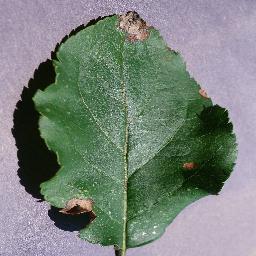
Label: Apple___Black_rot